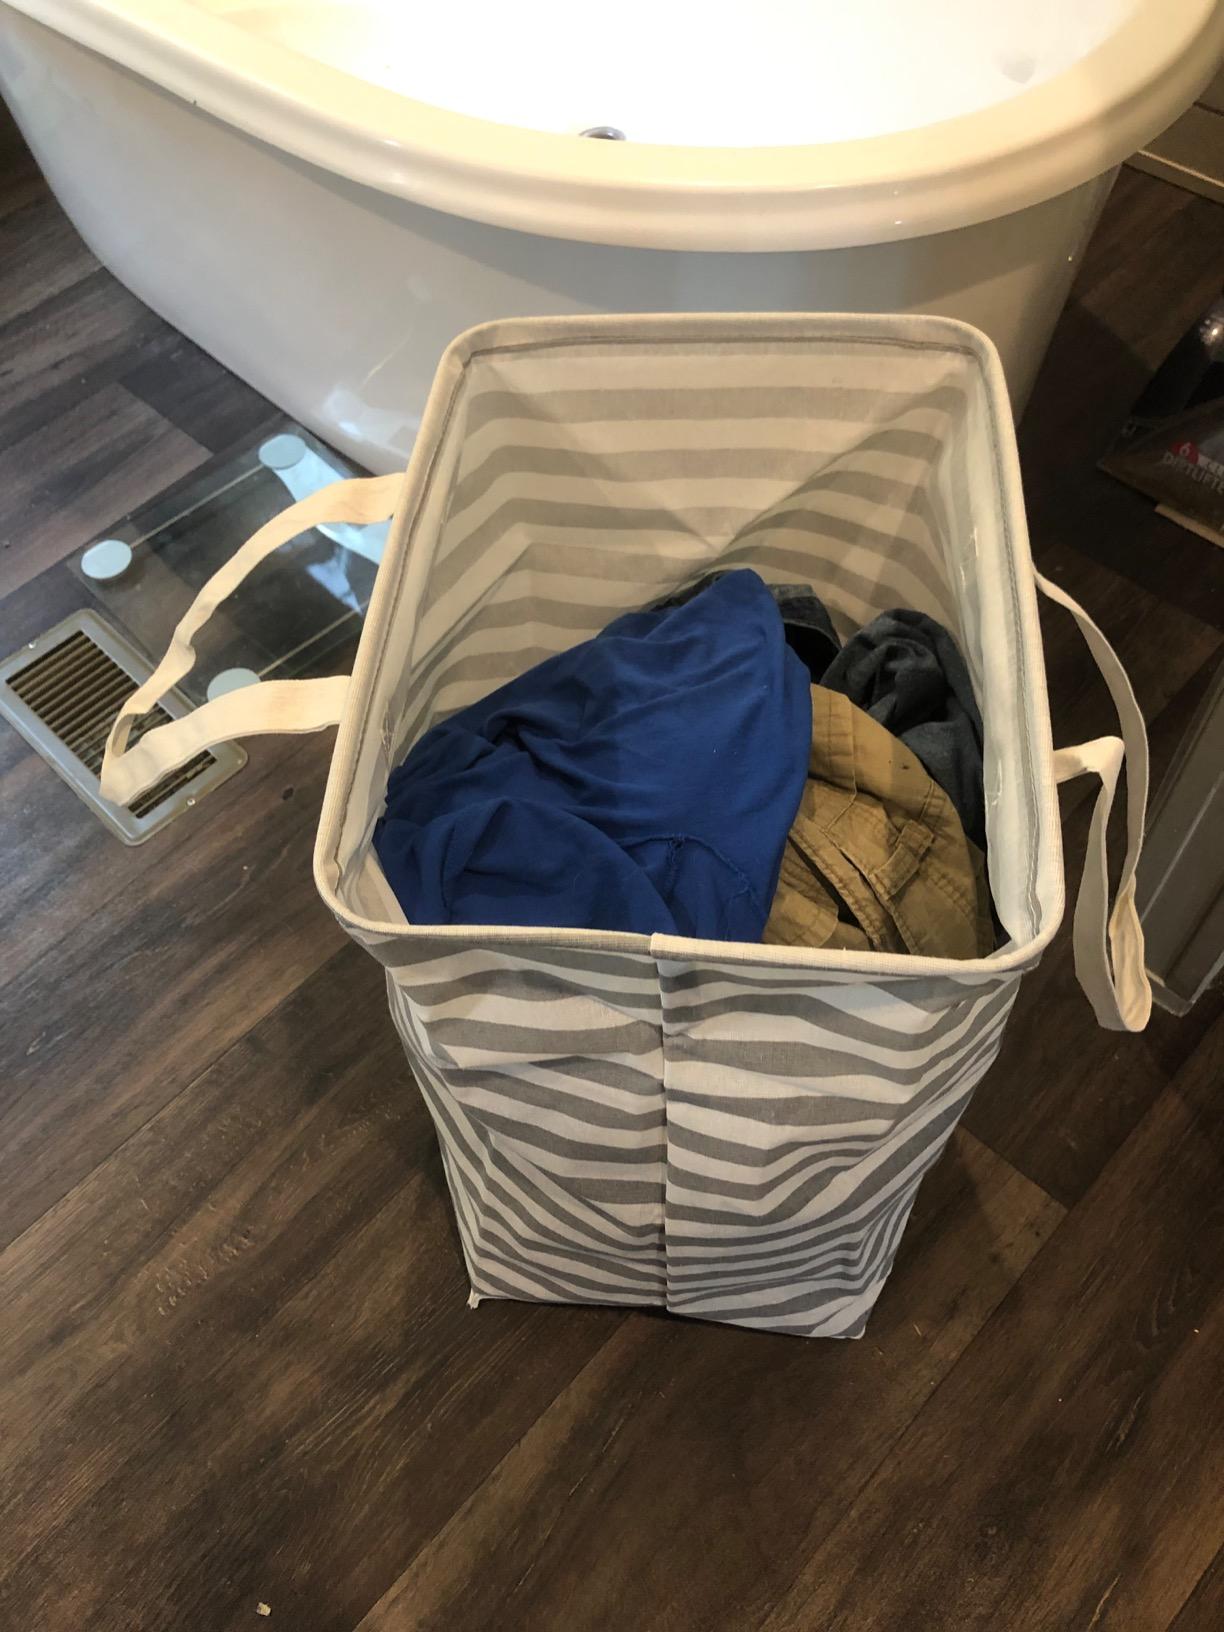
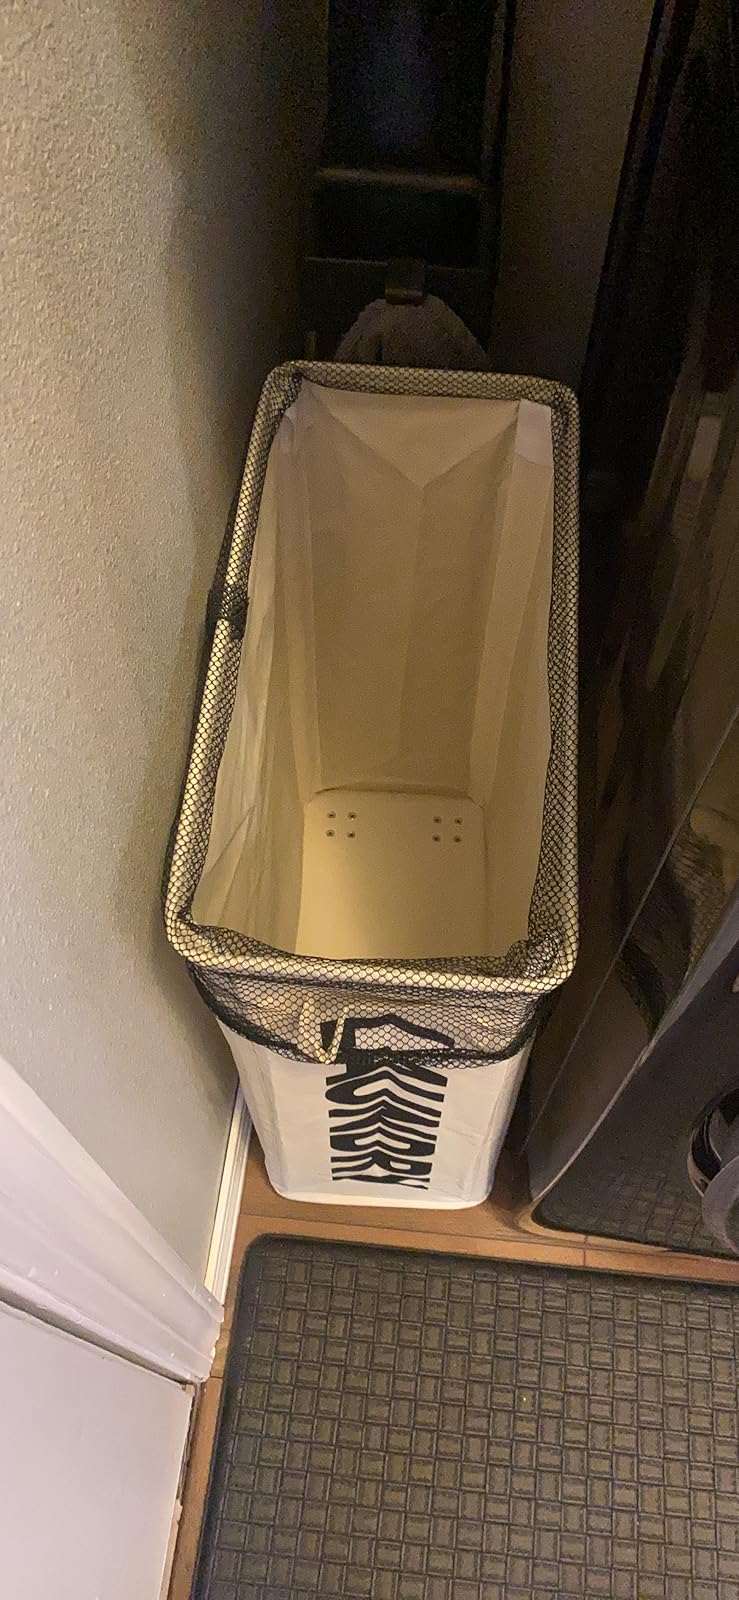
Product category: items_hamper
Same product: no